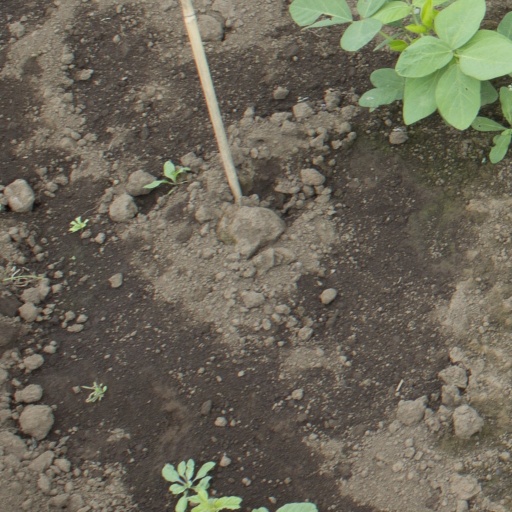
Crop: soybean